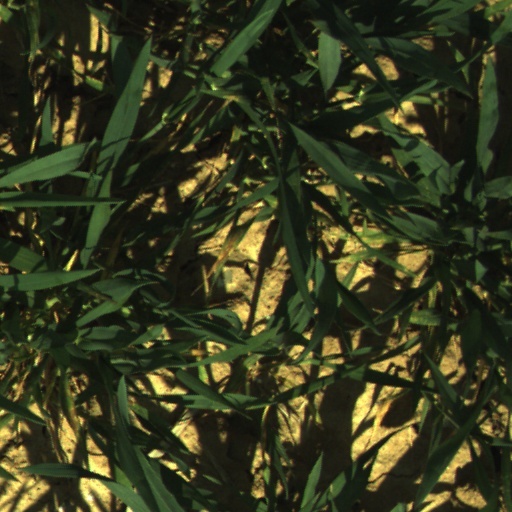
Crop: wheat